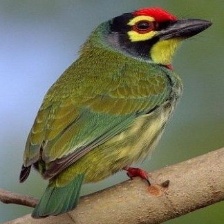
Species: COPPERSMITH BARBET
Scientific name: MEGALAIMA HAEMACEPHALA